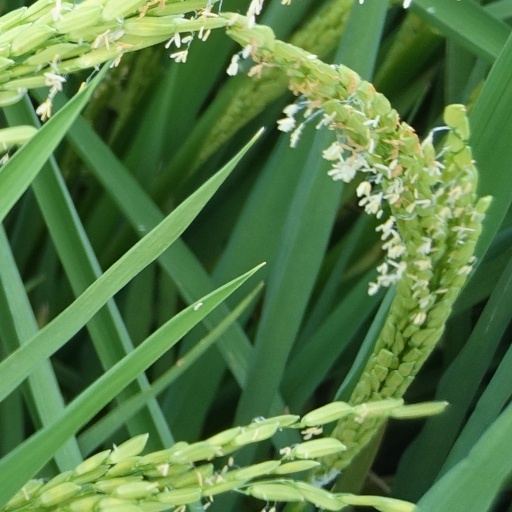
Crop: rice